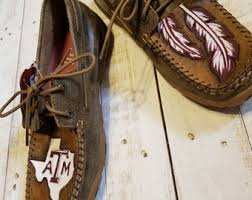
Label: Boat